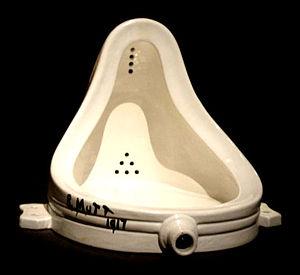
Fontaine est un ready-made de Marcel Duchamp consistant en un urinoir en porcelaine renversé signé « R. Mutt » et daté 1917. L'œuvre apparaît dans le catalogue raisonné d'Arturo Schwarz sous le nᵒ 345. Fountain fut refusée lors de la première exposition de la Société des artistes indépendants de New York en 1917 avant de disparaître. Il n'en existe que des répliques, certifiées par Marcel Duchamp et réalisées dans les années 1950 et 1960.
L'esthétique est une discipline de la philosophie ayant pour objet les perceptions, les sens, le beau, ou exclusivement ce qui se rapporte au concept de l'art.
L’esthétique analytique est un courant philosophique apparu dans les années 1950 dans le monde anglophone, qui étudie particulièrement des notions liées à l'art et au goût. L'esthétique analytique est l'un des courants majeurs de l'esthétique contemporaine avec l'approche phénoménologique et le postmodernisme.
L’urine est l'un des liquides biologiques produits par les animaux, incluant les humains. Elle constitue la plus grande part des déchets liquides du métabolisme de l'organisme des vertébrés.
Le terme avant-garde désigne, depuis le XIXᵉ siècle, des personnes qui entreprennent des actions nouvelles ou expérimentales, en particulier dans les arts et la culture. Cette pratique s'inspire des idées de la Révolution française et comme elle, n'exclut pas que s'en réclament des personnages installés au cœur du pouvoir politique et hostiles à la société civile.